Juan Sánchez Ramírez

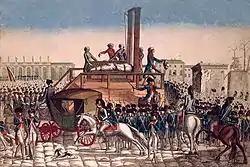
Engraving depicting the beheading of King Louis XVI

In 1793, King Louis XVI of France, cousin of Charles IV of Spain, was beheaded by rebels. This influenced Sánchez Ramírez to join the War of Convention, rising to the rank of Captain. With his own fortunes, he took part in the battles fought by Spain and France, of which allies of the former consisted of Haitian auxiliary troops such as Jean François and Georges Biassou.